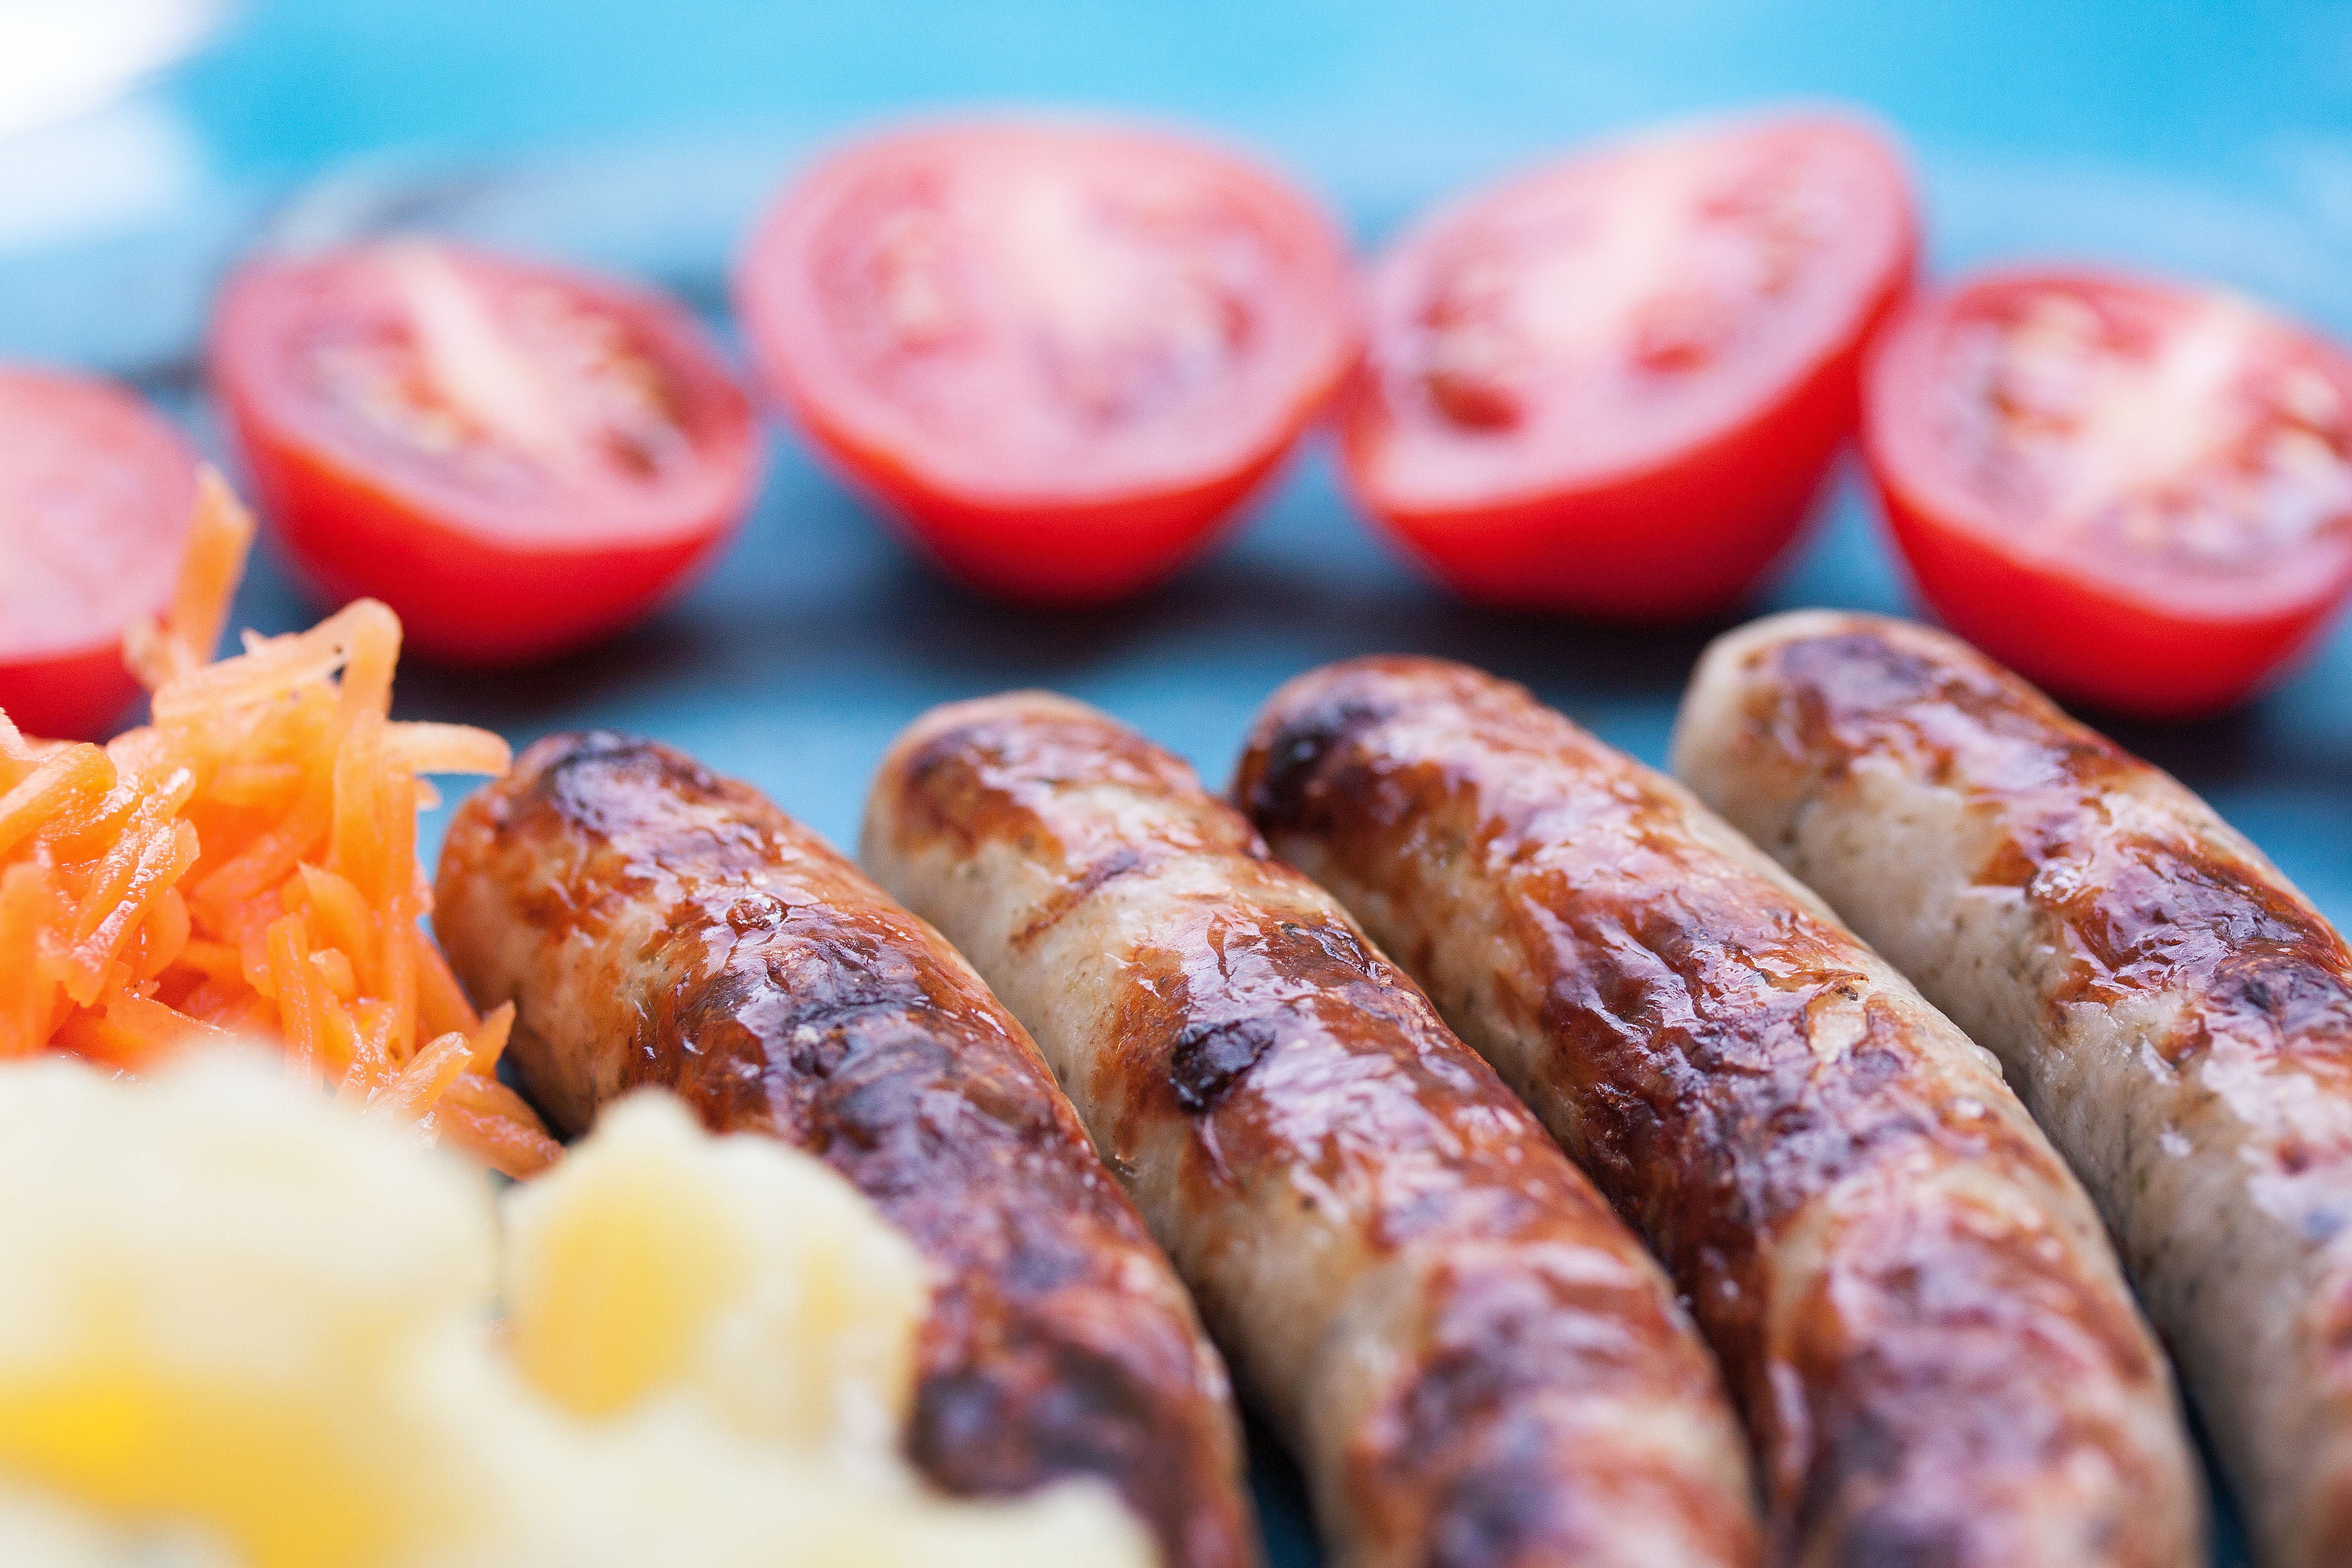
orange, dish, food, red, produce, yellow, meat, barbecue, cuisine, heat, grill, sausage, tomatoes, bratwurst, paprika, stainless, potato salad, garden party, grill sausage, grill sausages, animal source foods, pork sausage, gentlemen's evening, carrot salad